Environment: real
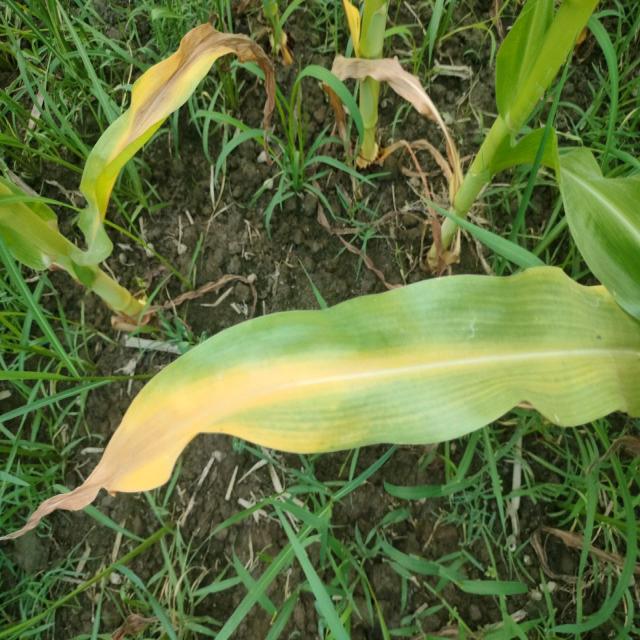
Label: nitrogen_deficiency